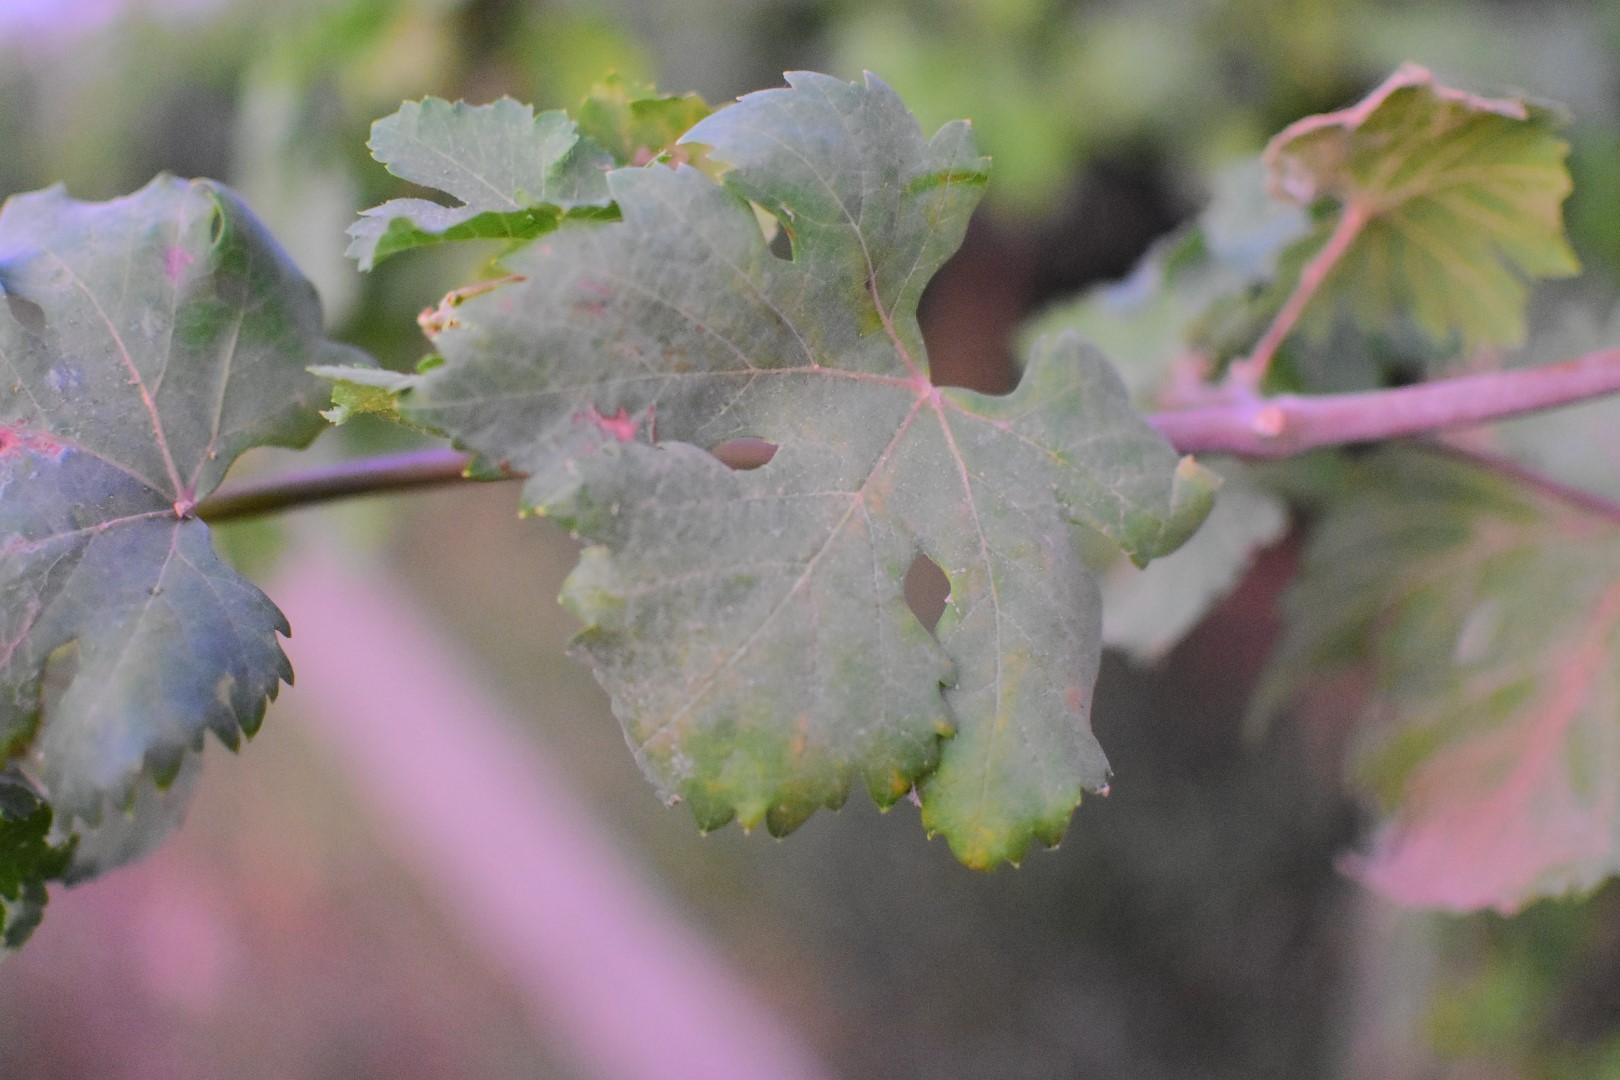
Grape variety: Aswud Balad